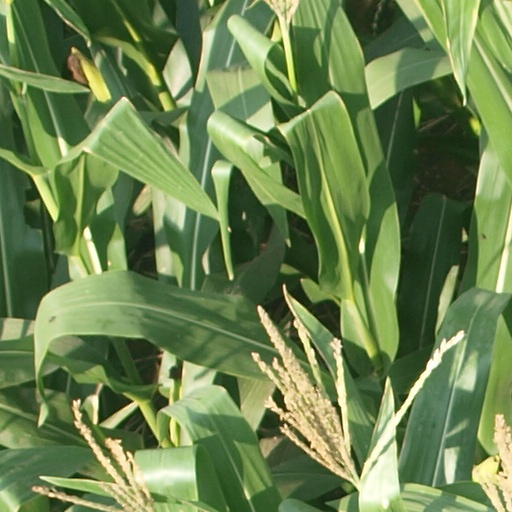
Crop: maize; corn